National Register of Historic Places listings in Lawrence, Massachusetts

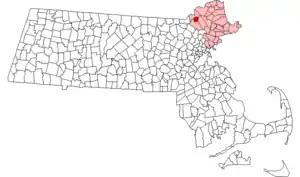
Location of Lawrence in Massachusetts

The following properties are listed on the National Register of Historic Places in Lawrence, Massachusetts.